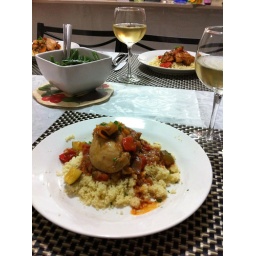
Moroccan style spicy chicken in red wine sauce